London Football Association

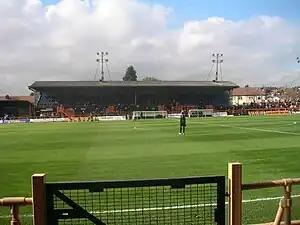
The Underhill Stadium at Barnet staged Athenian League football from 1912 to 1965

Leagues that were affiliated to the London FA (or FA) but have disbanded or amalgamated with other leagues include: